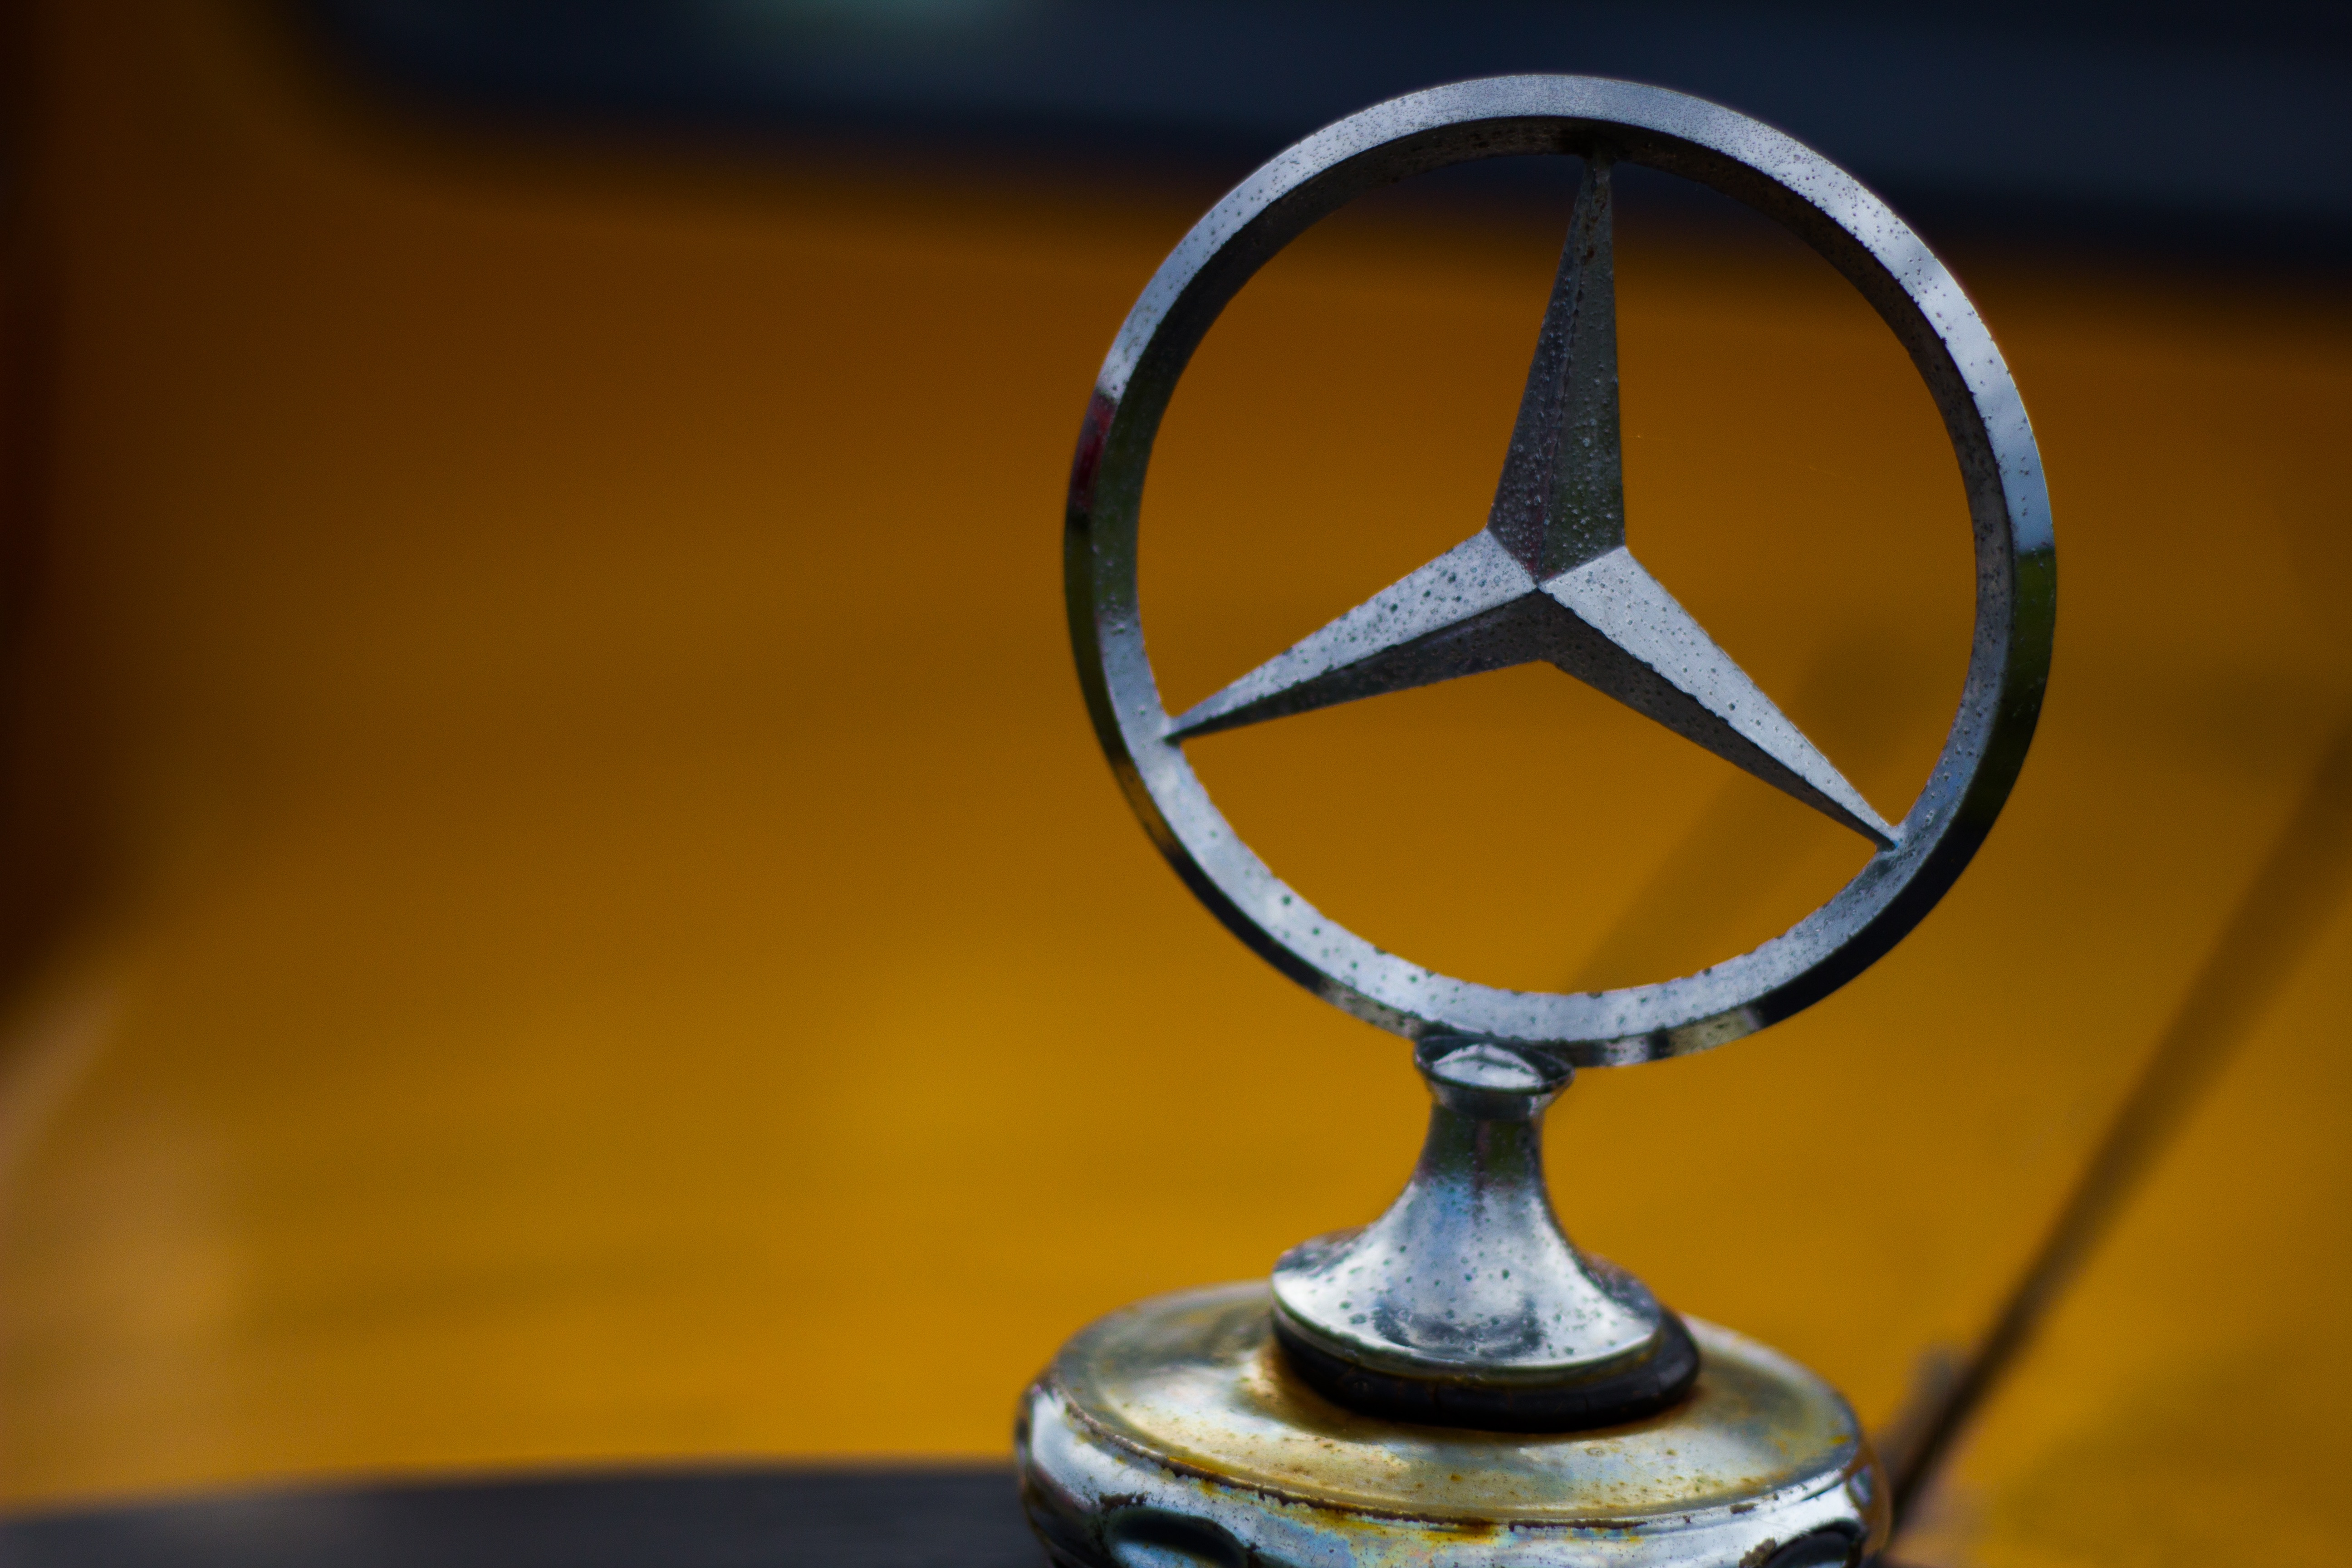
wheel, glass, symbol, trophy, award